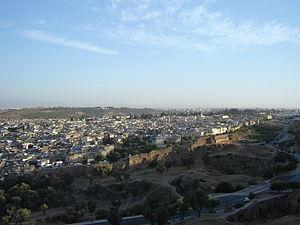
Cette liste recense les sites du Maroc inscrits au patrimoine mondial de l'humanité, après acceptation par le Comité intergouvernemental du patrimoine mondial de l'UNESCO, ou sur la liste indicative fournie par le Maroc, en vue d'être éventuellement proposés pour inscription.